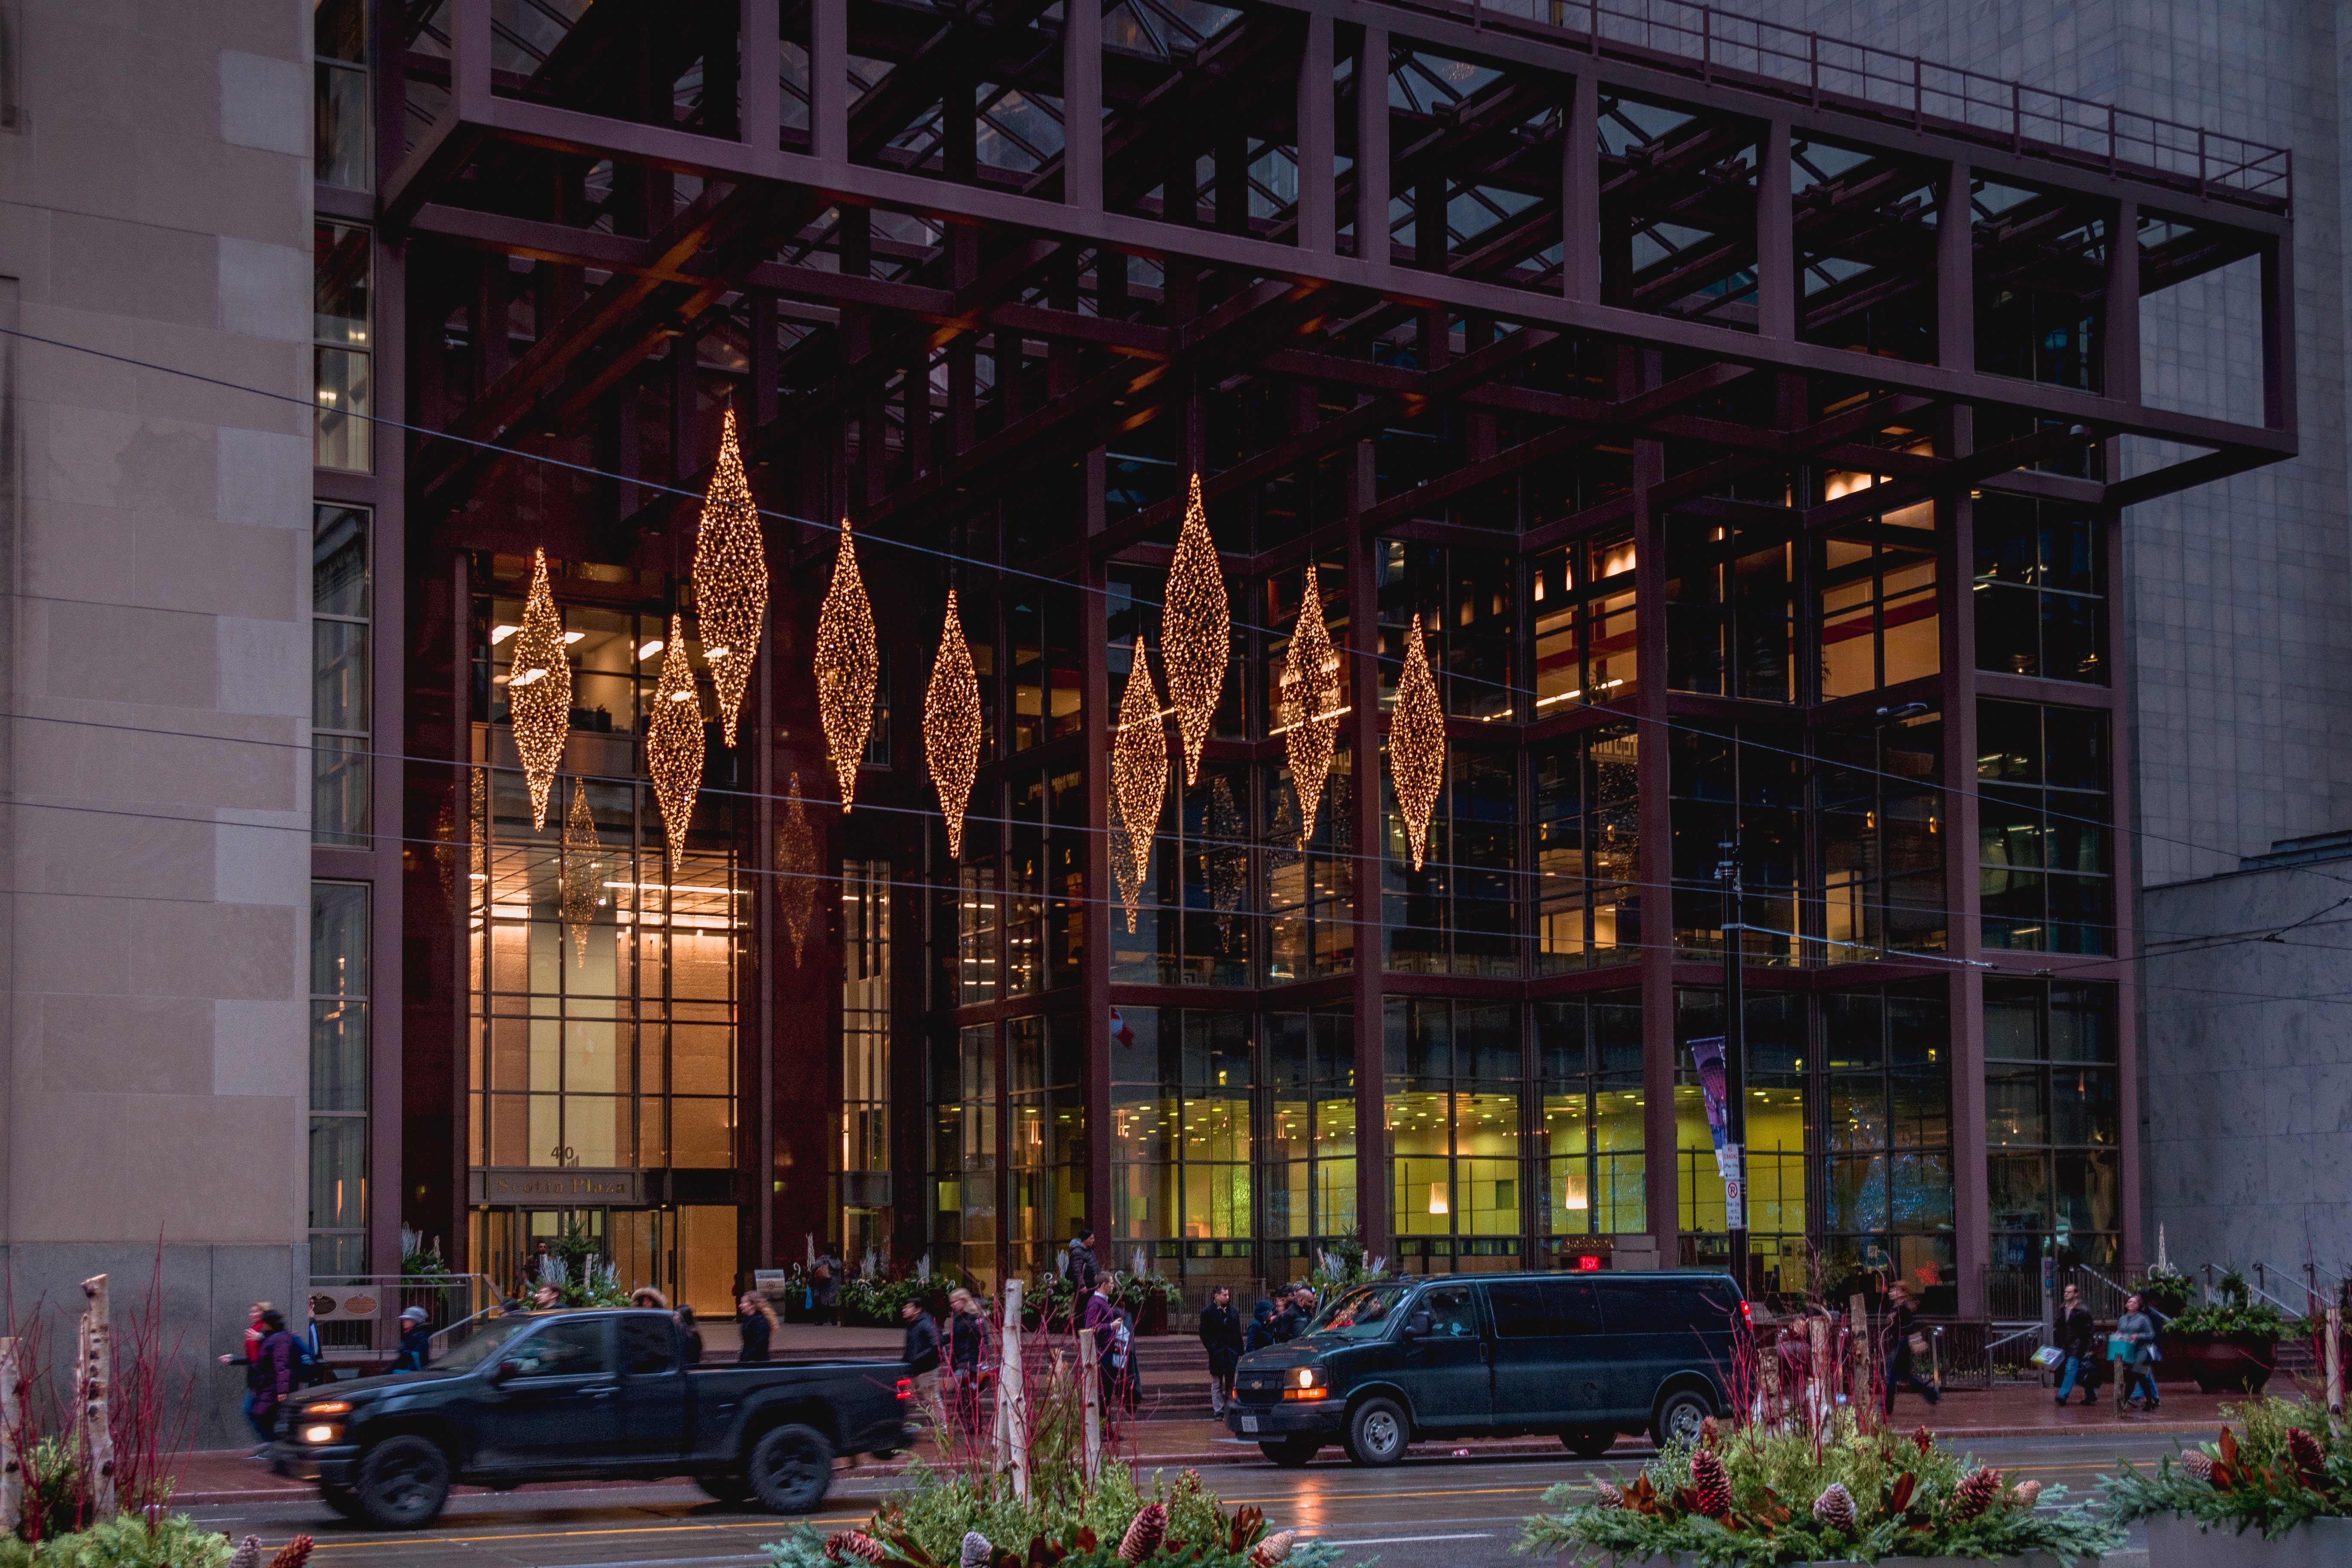
building, downtown, plaza, facade, metropolis, metropolitan area